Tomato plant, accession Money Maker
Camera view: tilt-top (135 deg); turntable rotation: 240 degrees
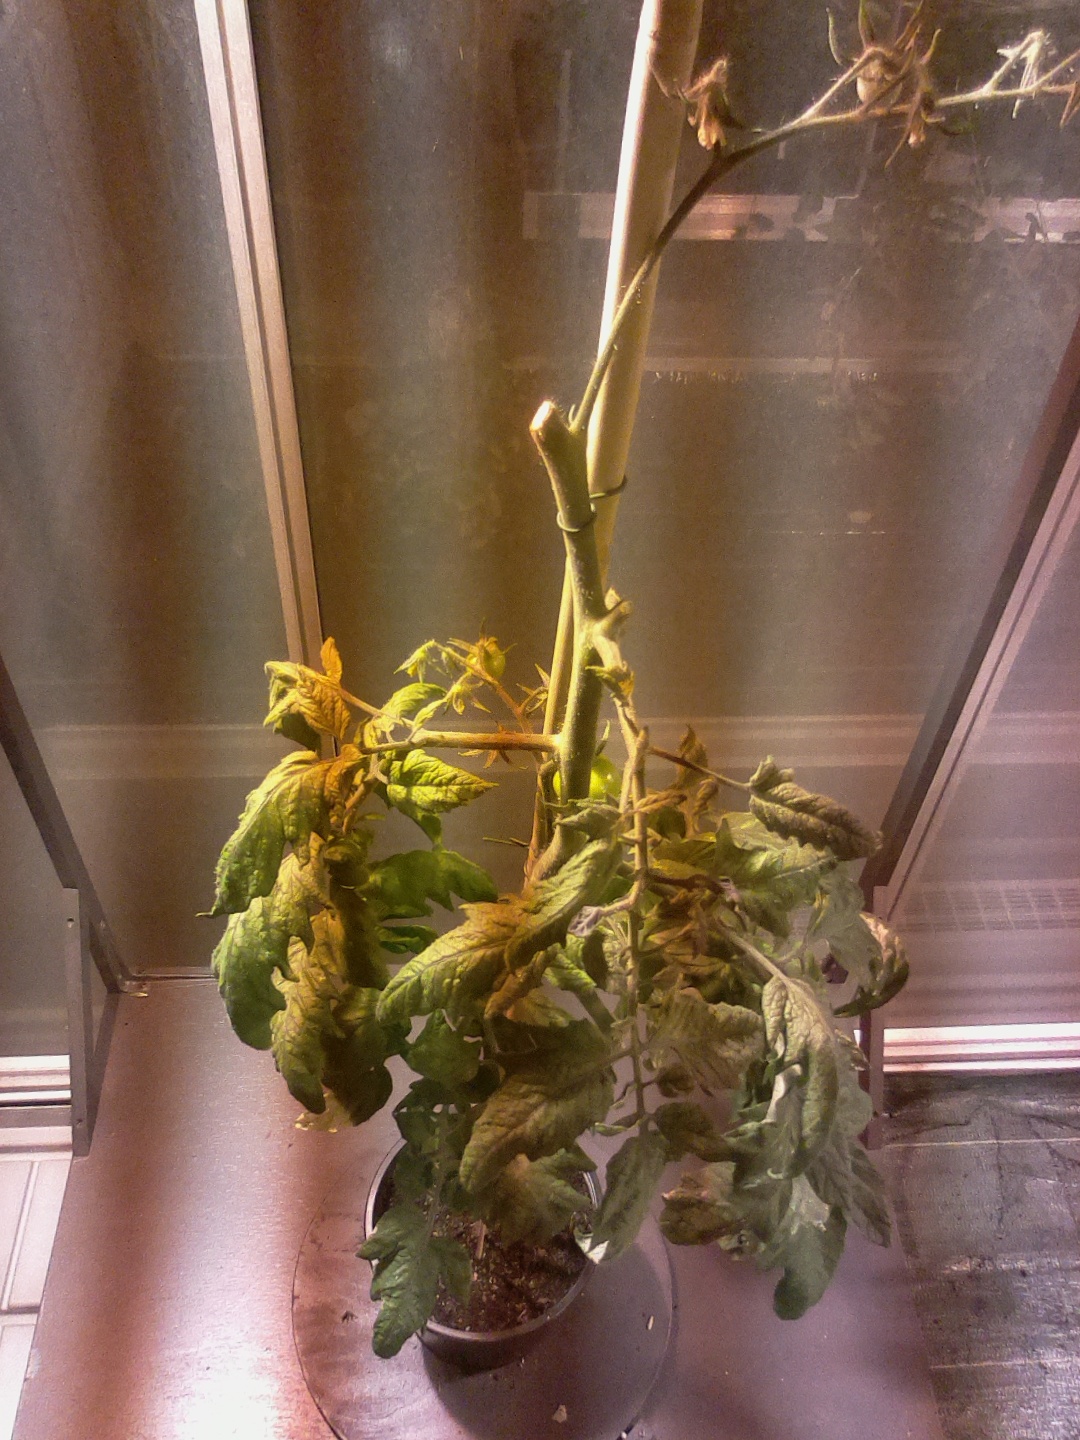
BBCH growth stage 74: 40%-50% of final fruit size